Kansas City, Missouri

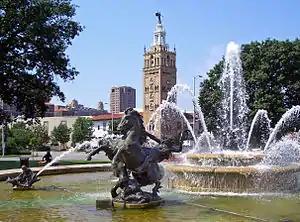
"J.C. Nichols Memorial Fountain", by Henri-Léon Gréber, is in Mill Creek Park, adjacent to Country Club Plaza.

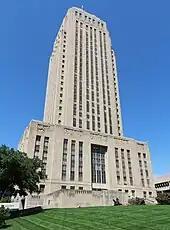
City Hall, Kansas City, Missouri

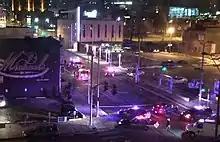
Police respond to a shooting in the Crossroads area during early New Year's Day 2016.

Kansas City has of boulevards and parkways, 214 urban parks, 49 ornamental fountains, 152 baseball diamonds, 10 community centers, 105 tennis courts, 5 golf courses, 5 museums and attractions, 30 pools, and 47 park shelters. These amenities are found across the city. Much of the system, designed by George E. Kessler, was constructed from 1893 to 1915.